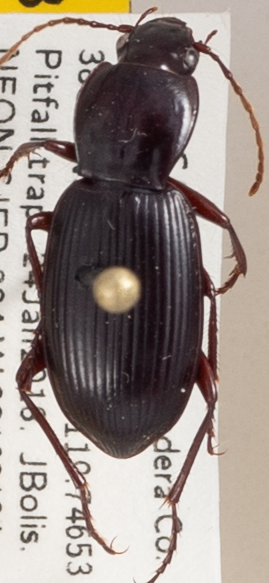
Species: Pterostichus panticulatus
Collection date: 2018-01-24
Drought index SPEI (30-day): -0.476
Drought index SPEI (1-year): -0.466
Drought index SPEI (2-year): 0.27